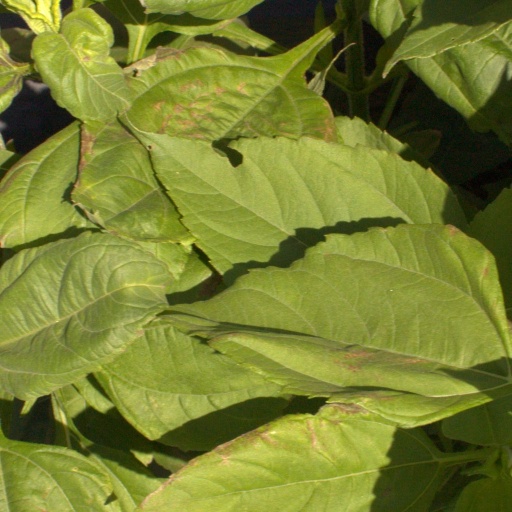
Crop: Jerusalem artichoke